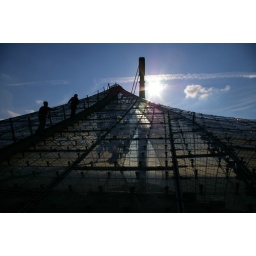
View from the glass roof of the Olympiapark (Olympic Stadium) in Munich